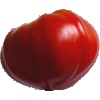
Label: Tomato 3